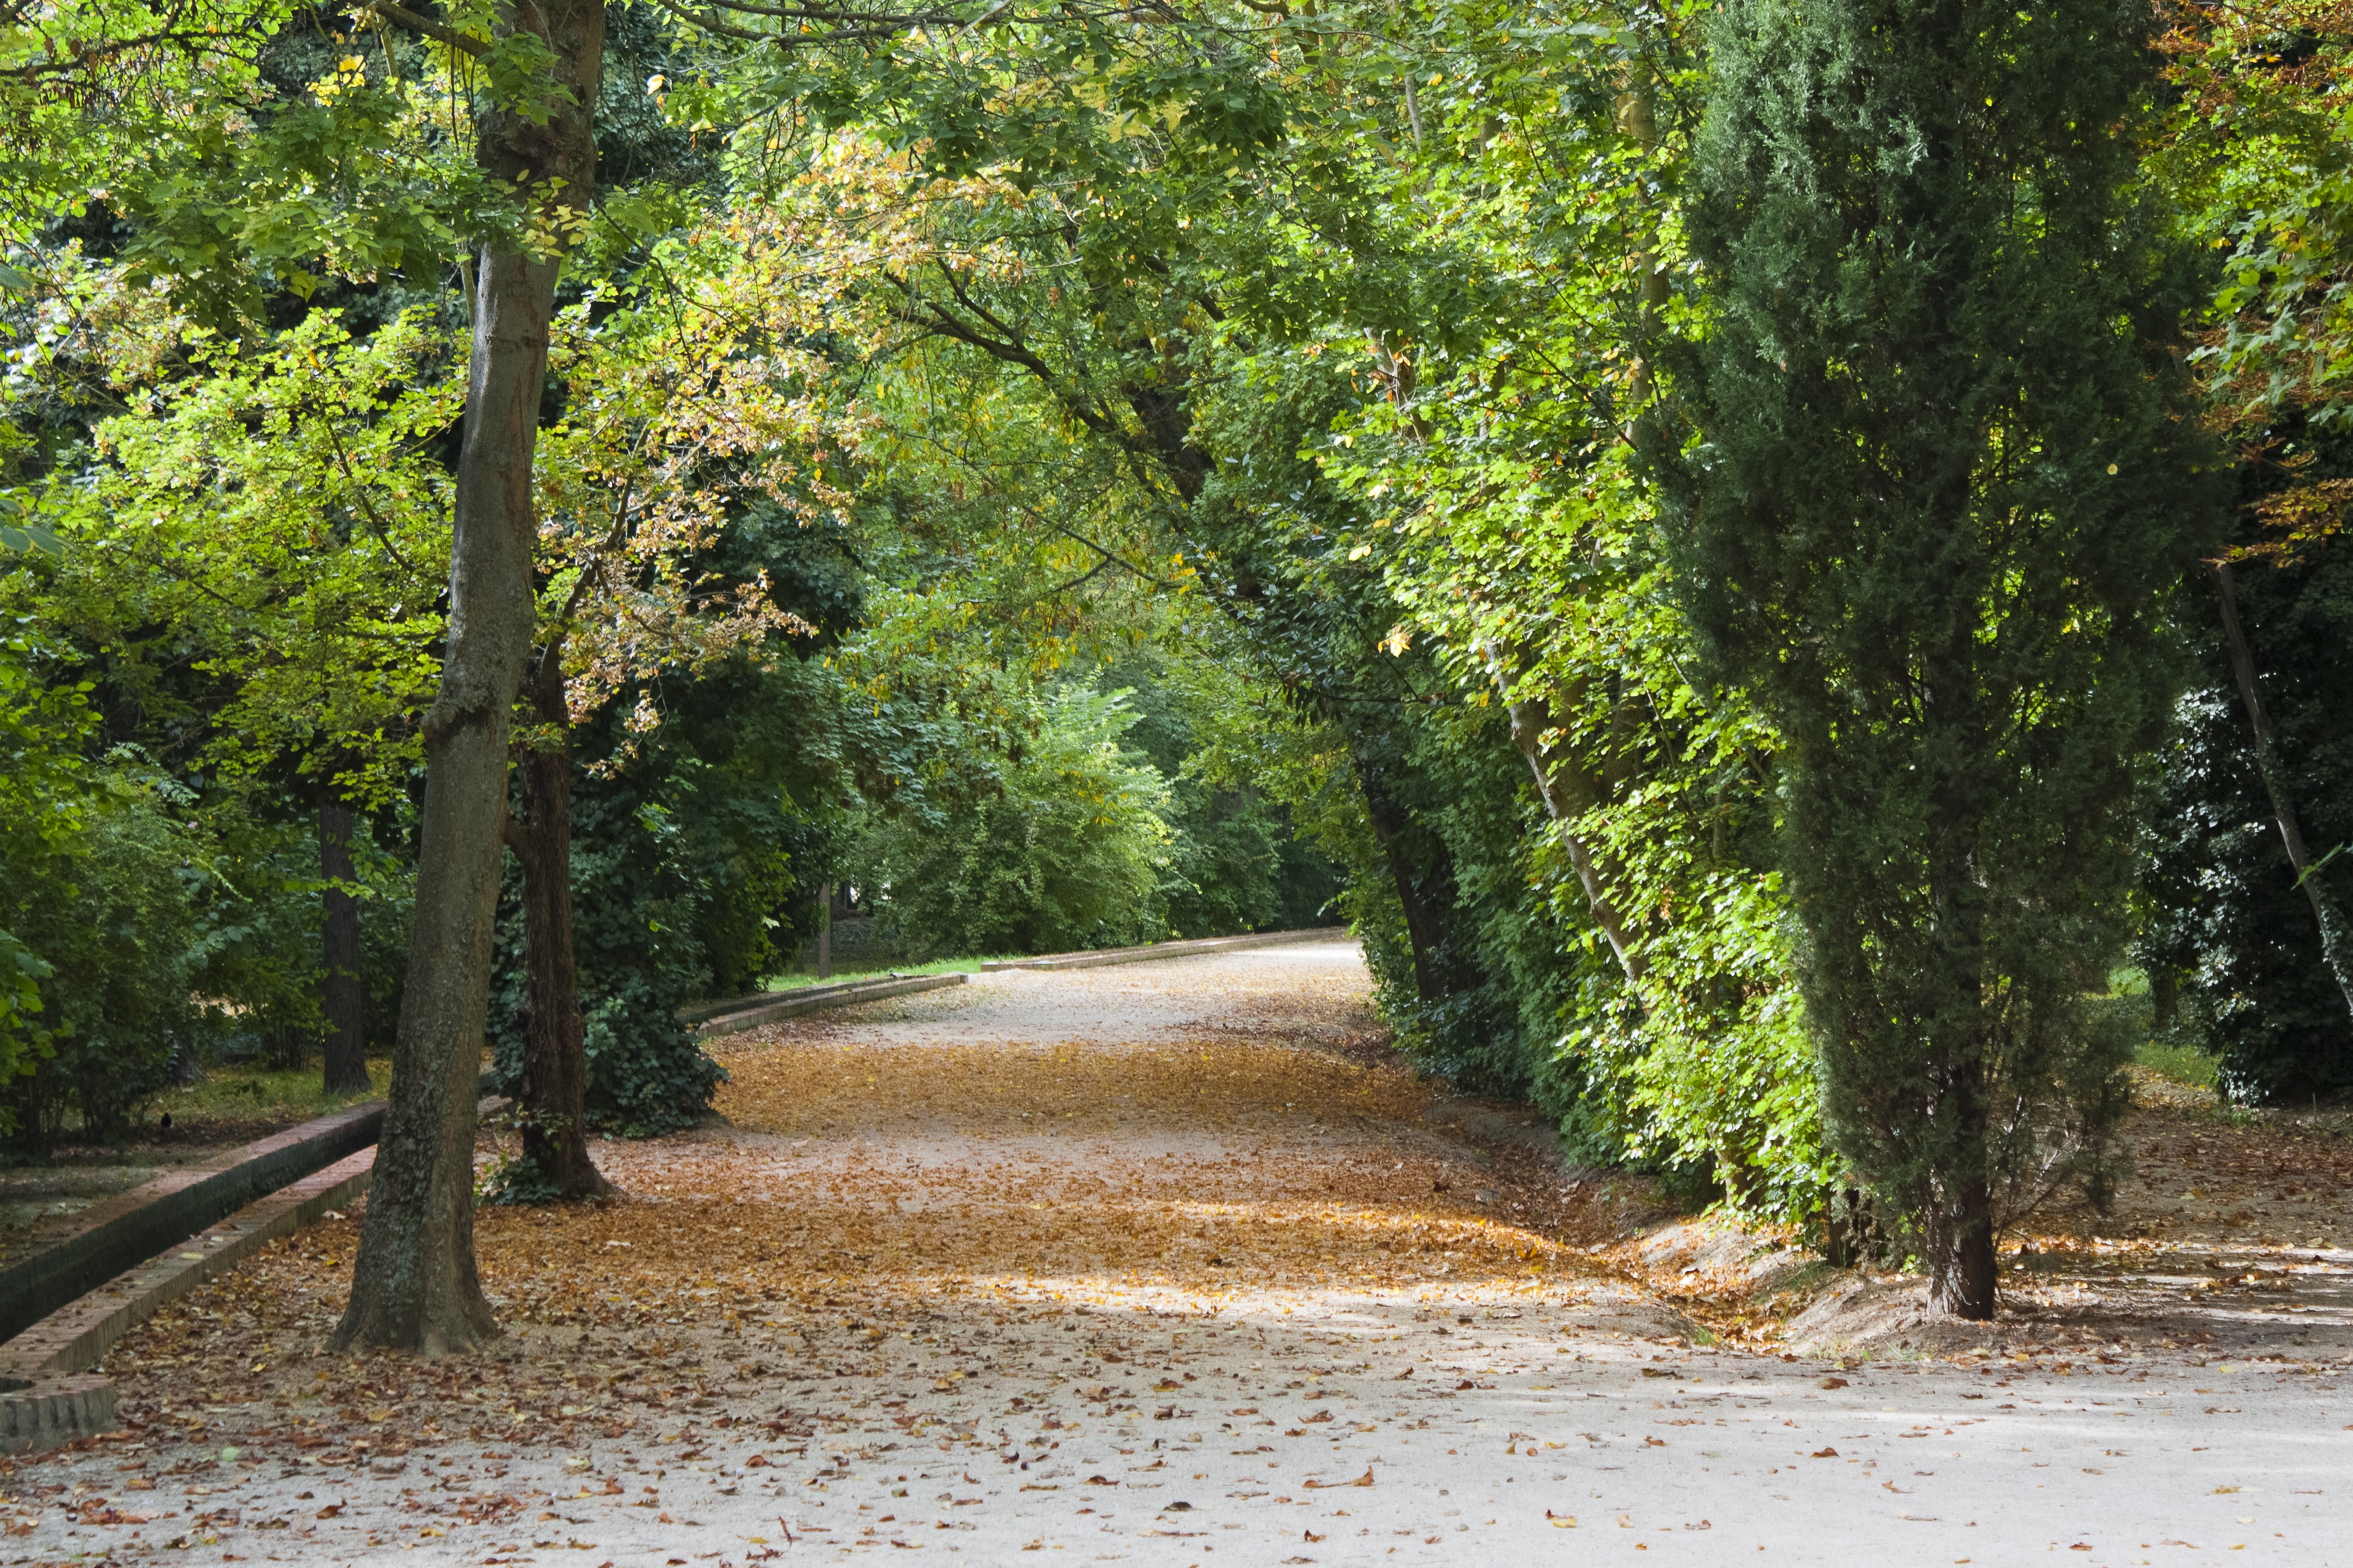
landscape, tree, nature, forest, path, plant, trail, leaf, green, autumn, park, garden, season, trees, leaves, spain, branches, madrid, landscapes, unesco, woodland, cities, rural area, aranjuez, woody plant, garden of the prince